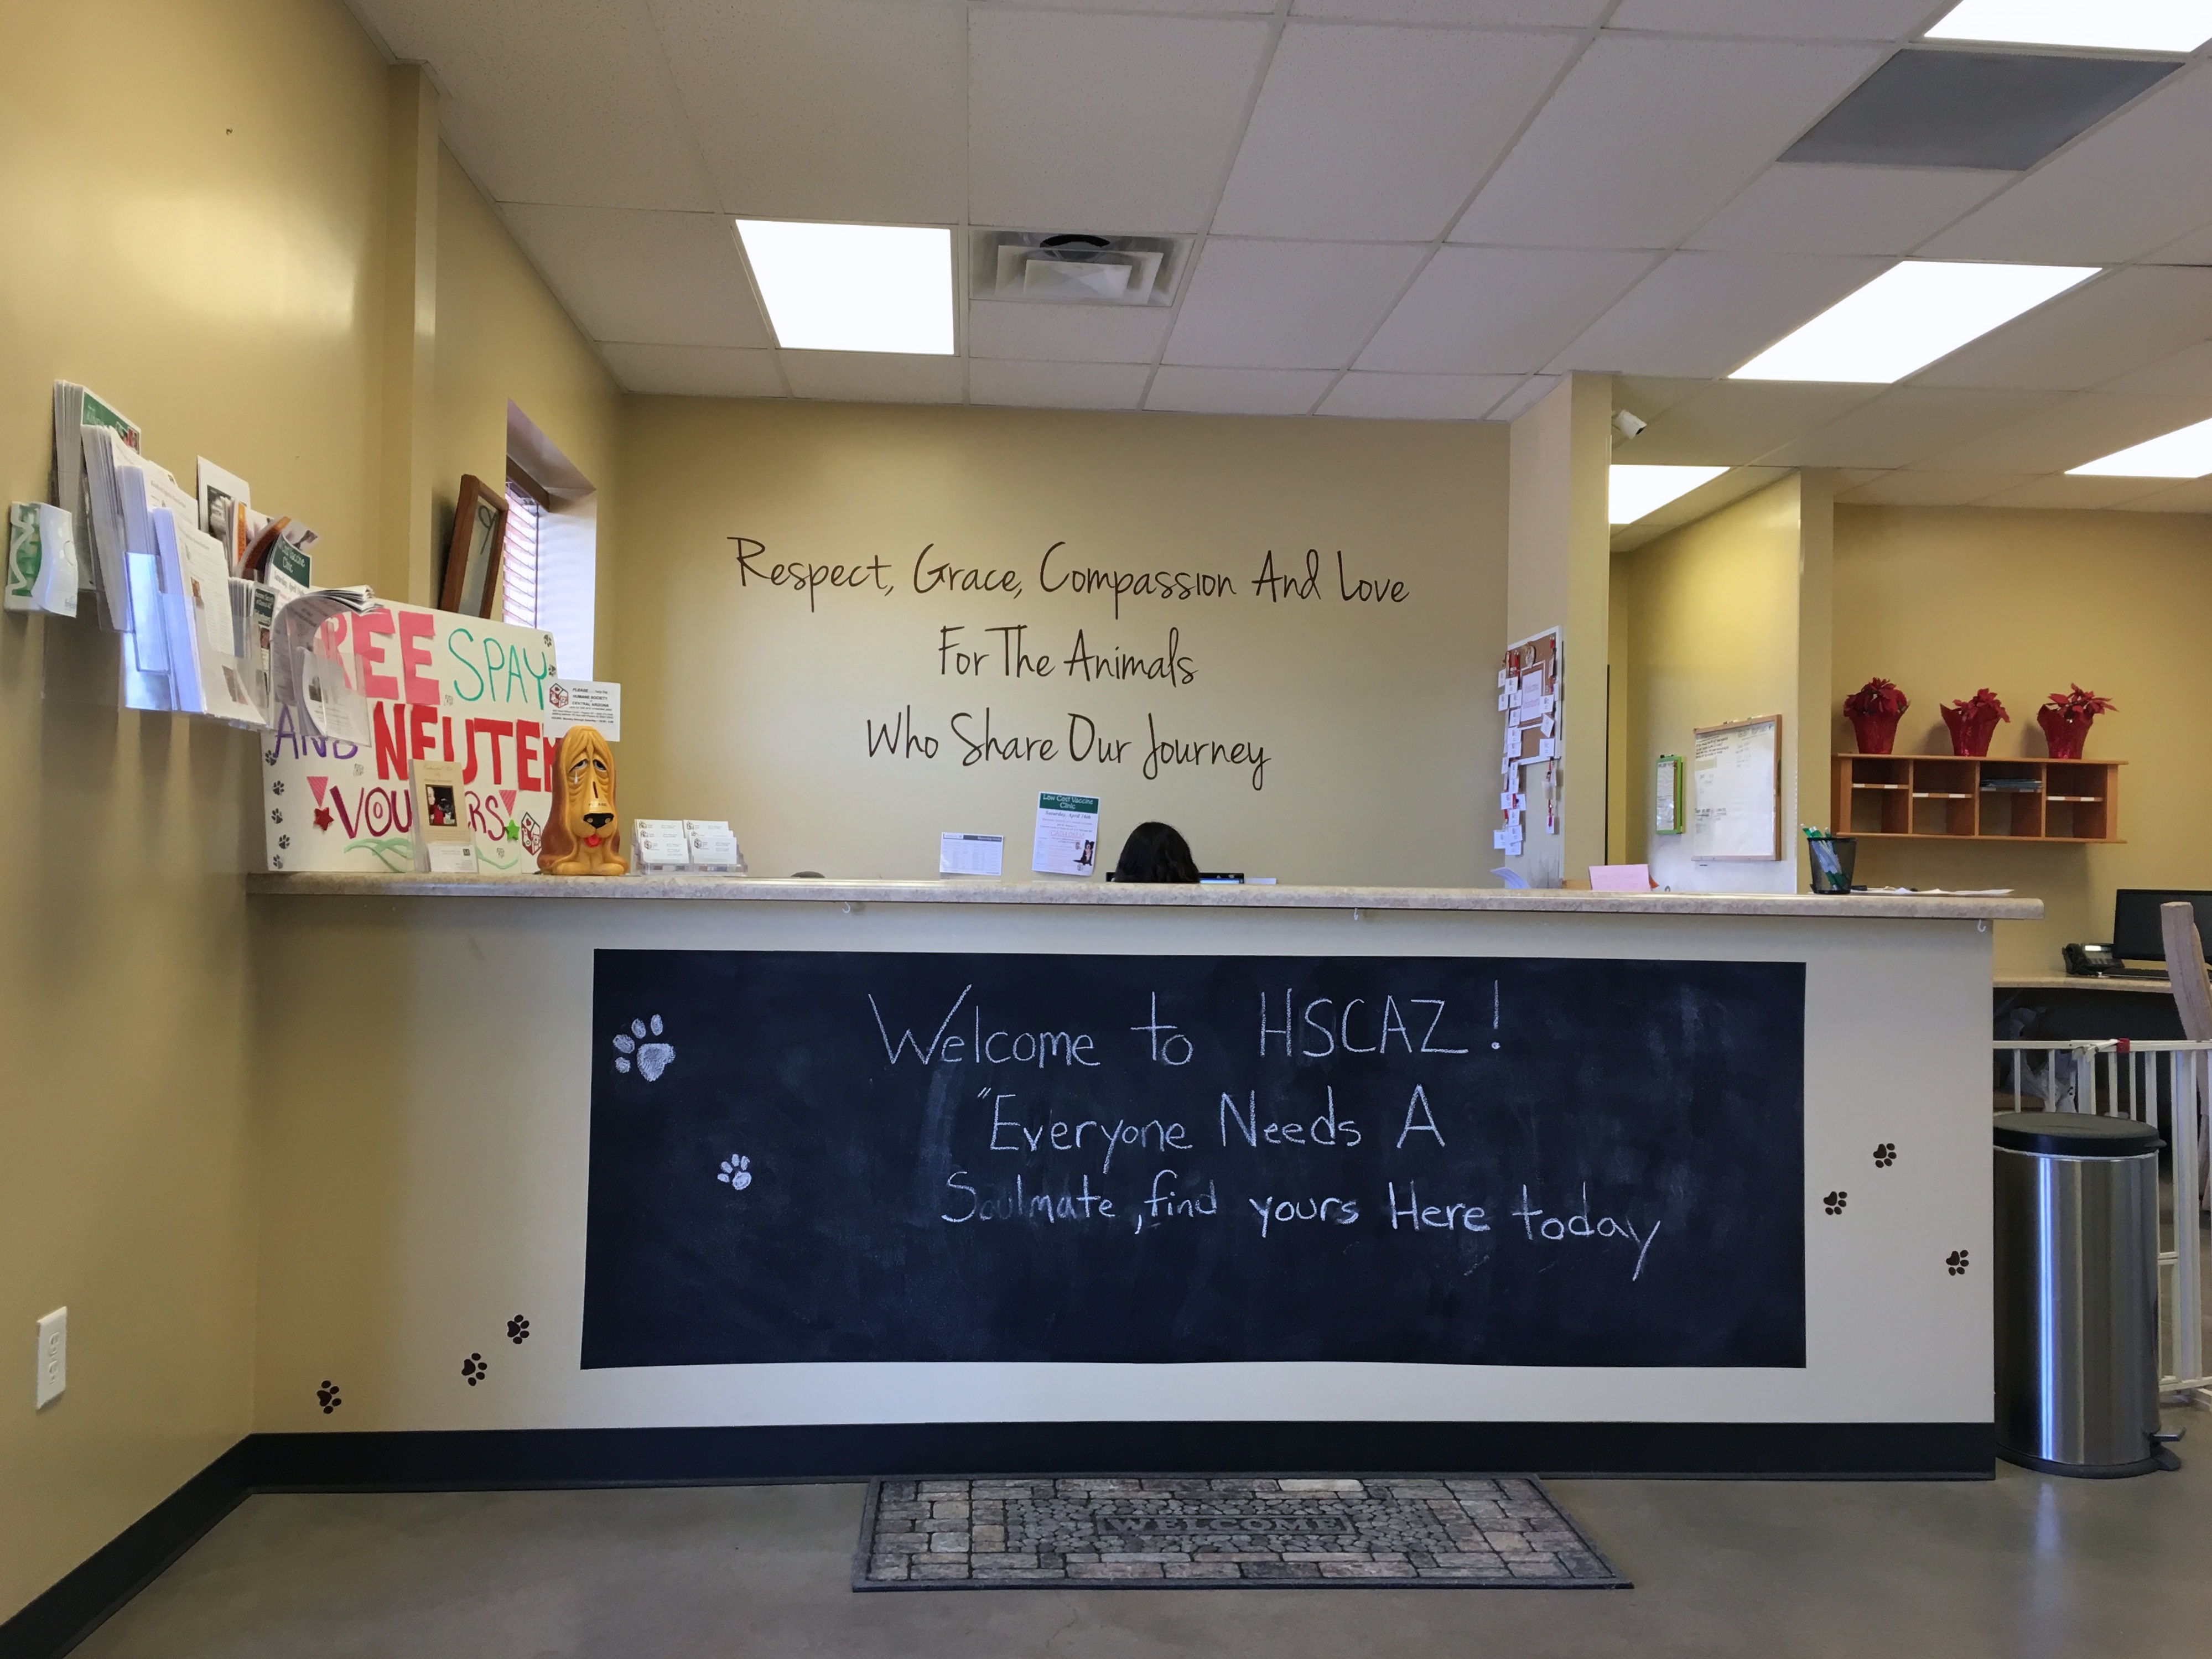
interior design, design, felix